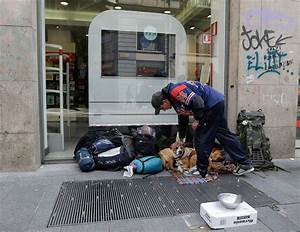
Label: dog